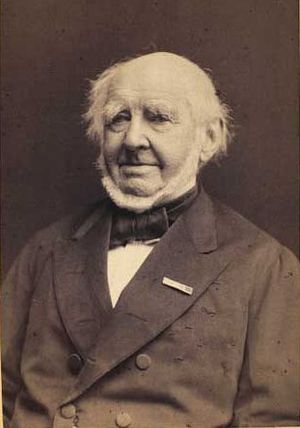
Ole Bang
Oluf Lundt Bang, kendt som Ole Bang var en dansk læge.